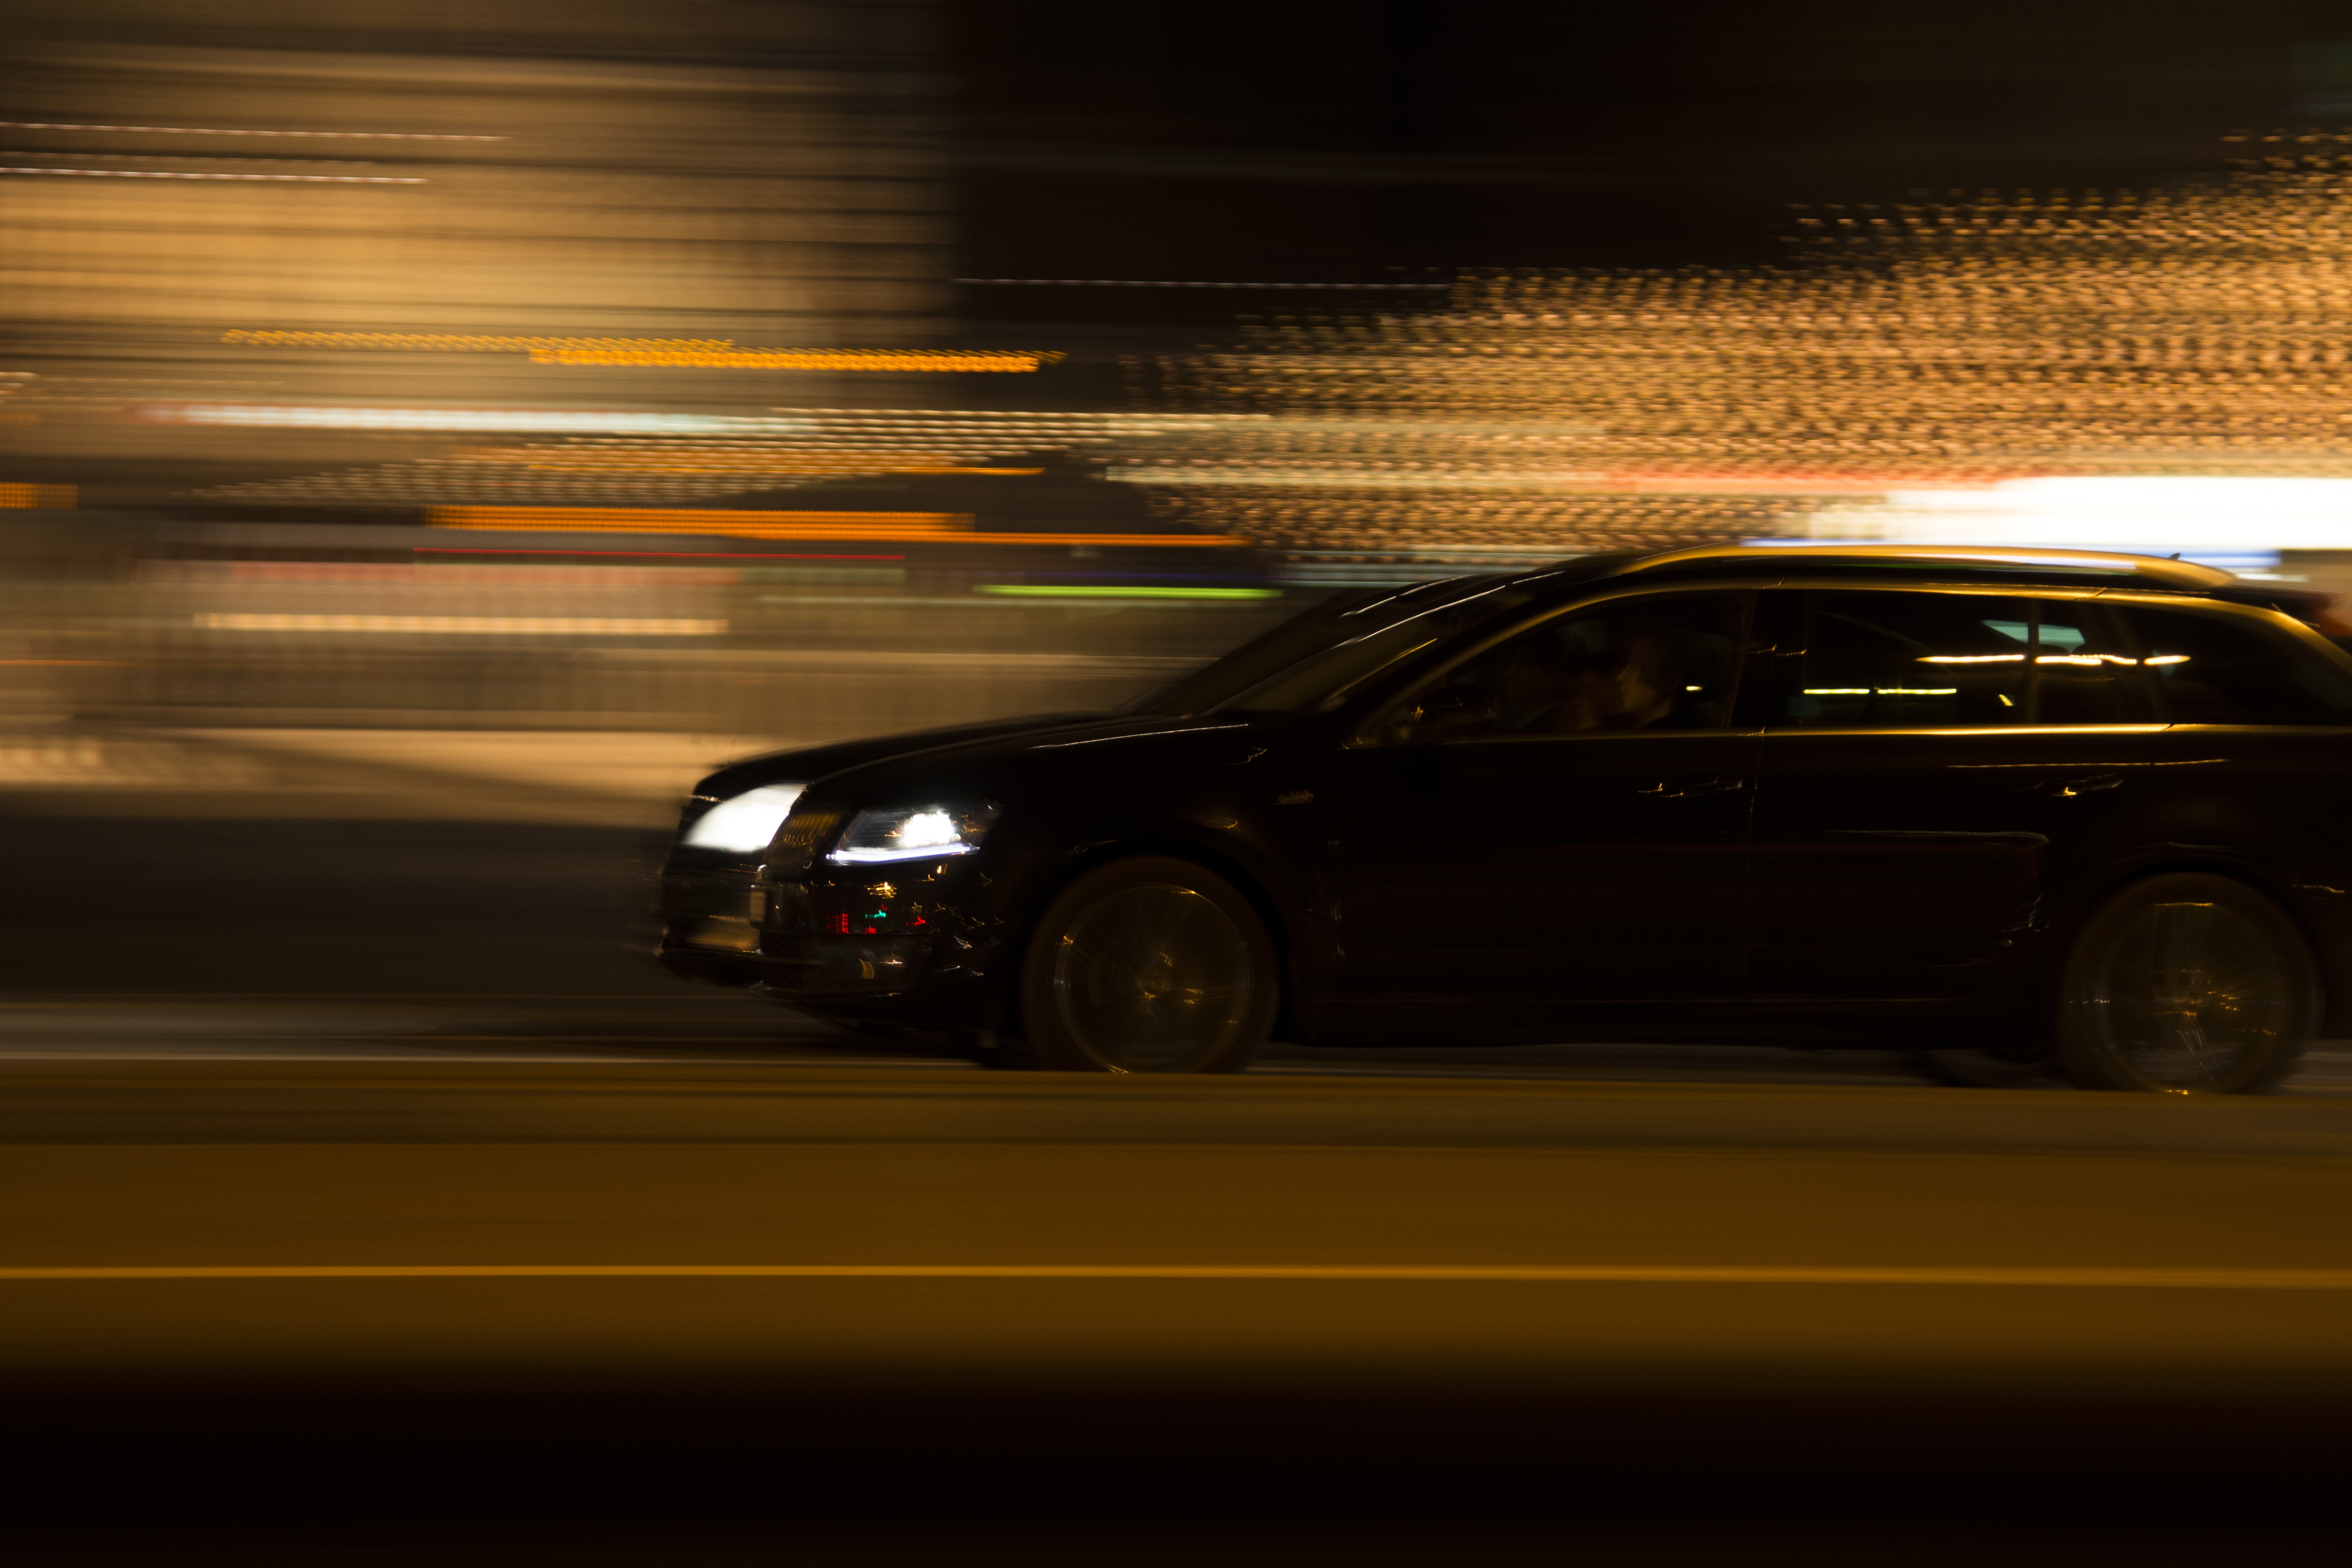
road, traffic, car, night, wheel, highway, driving, city, urban, vehicle, auto, speed, sports car, race, supercar, lights, sedan, audi, blurry, fast, opel, land vehicle, automobile make, automotive design, luxury vehicle, executive car